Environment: real
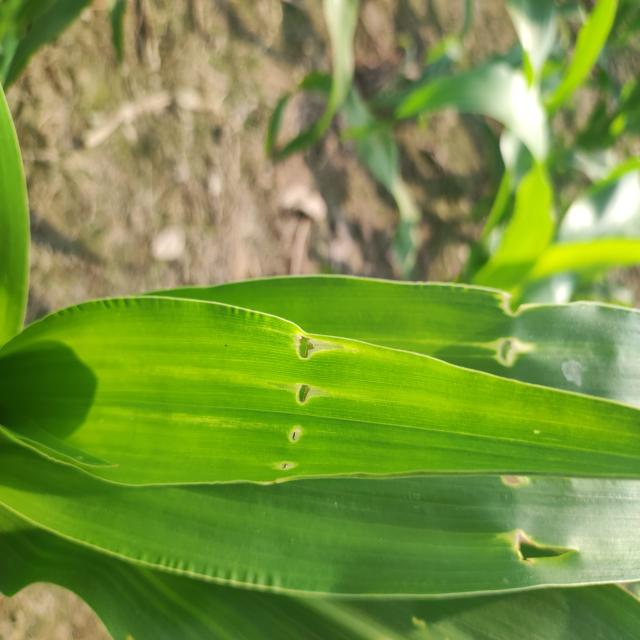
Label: fall_armyworm